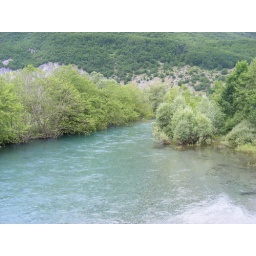
small river in northeastern Montenegro, together with river Grncar makes river Ljuca that flows into glacial lake Plav